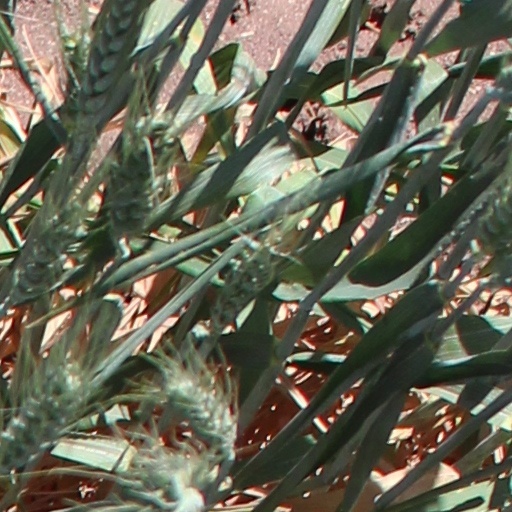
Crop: wheat